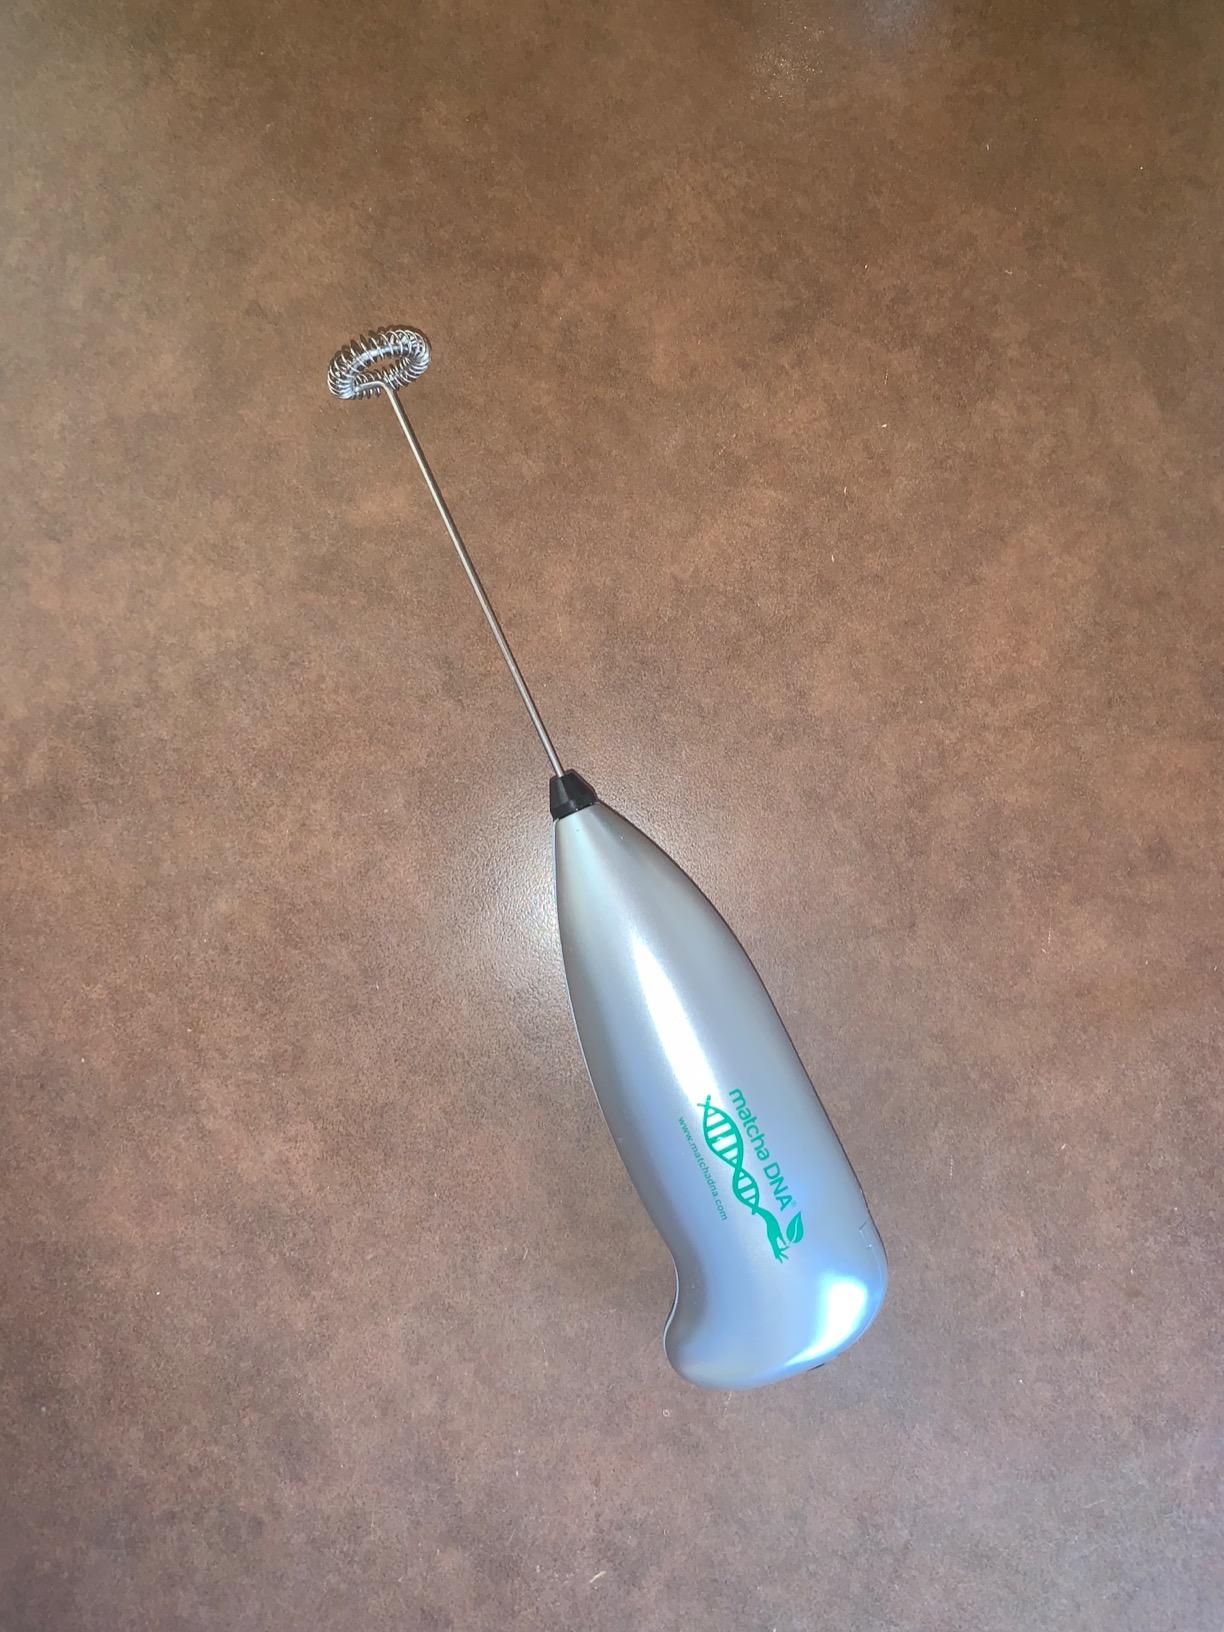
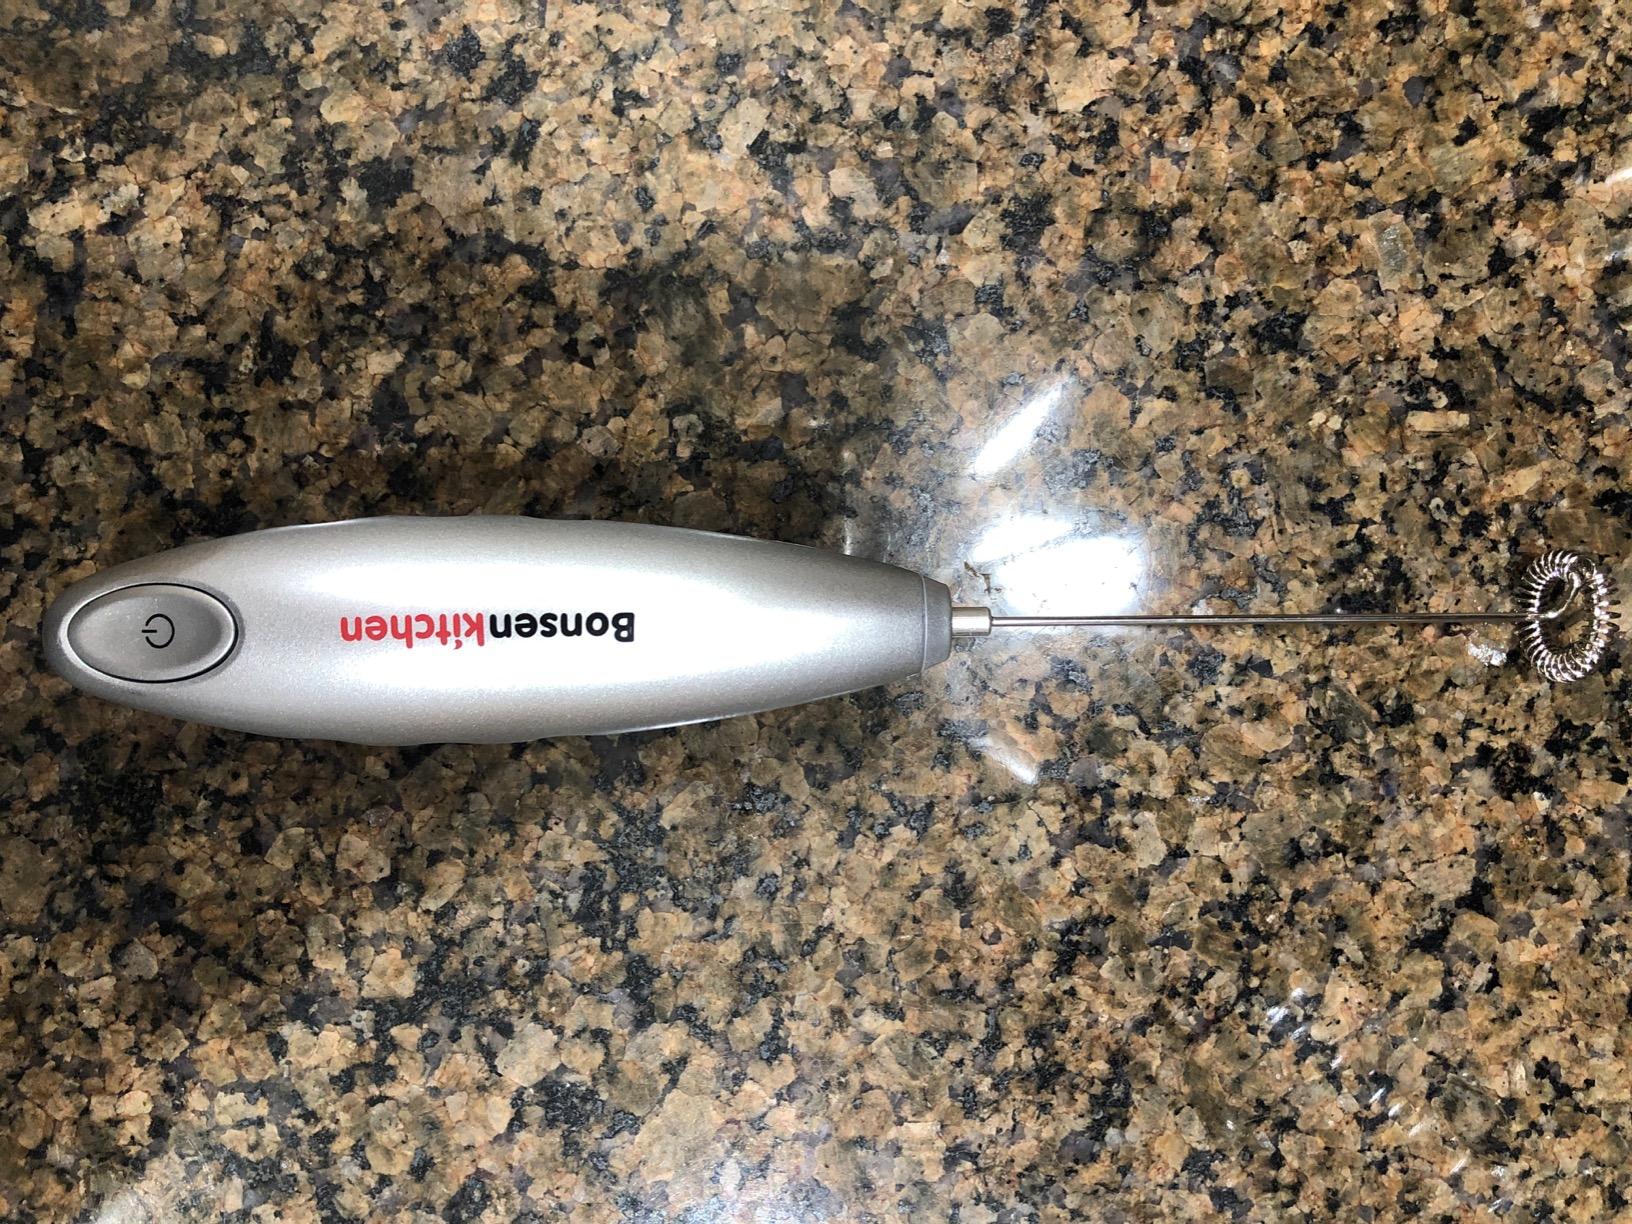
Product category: items_mixer
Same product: no